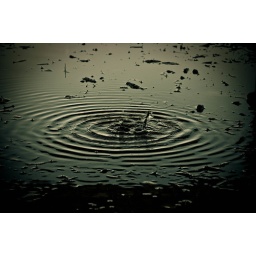
A puddle of dripping water on a higher floor in one of the buildings.Swift Meat Packing PlantFort Worth, Texas